Yannis Behrakis

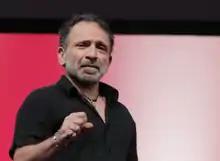

Yannis Behrakis (29 August 1960 – 2 March 2019) was a Greek photojournalist and a Senior editor with Reuters.